NOHAB

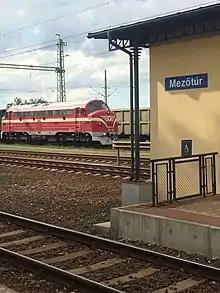
NOHAB near Mezőtúr carrying track laying material (2017)

The company was founded by Antenor Nydqvist, Johan Magnus Lidström and Carl Olof Holm in 1847 as "Trollhättans Mekaniska Verkstad" as a manufacturer of turbines for hydraulic power plants. In 1865, the company made its first steam locomotive and in 1912 the 1,000th locomotive steamed out of the factory. In Nohab's anniversary book "The Thousand Locomotive" from 1912, it's mentioned that the company also manufactured davits for Titanic's lifeboats.